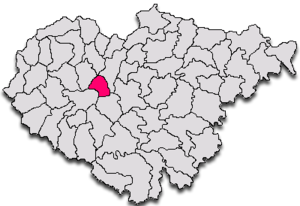
Vârșolț est une commune roumaine du județ de Sălaj, dans la région historique de Transylvanie et dans la région de développement du Nord-ouest.